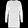
Label: Dress